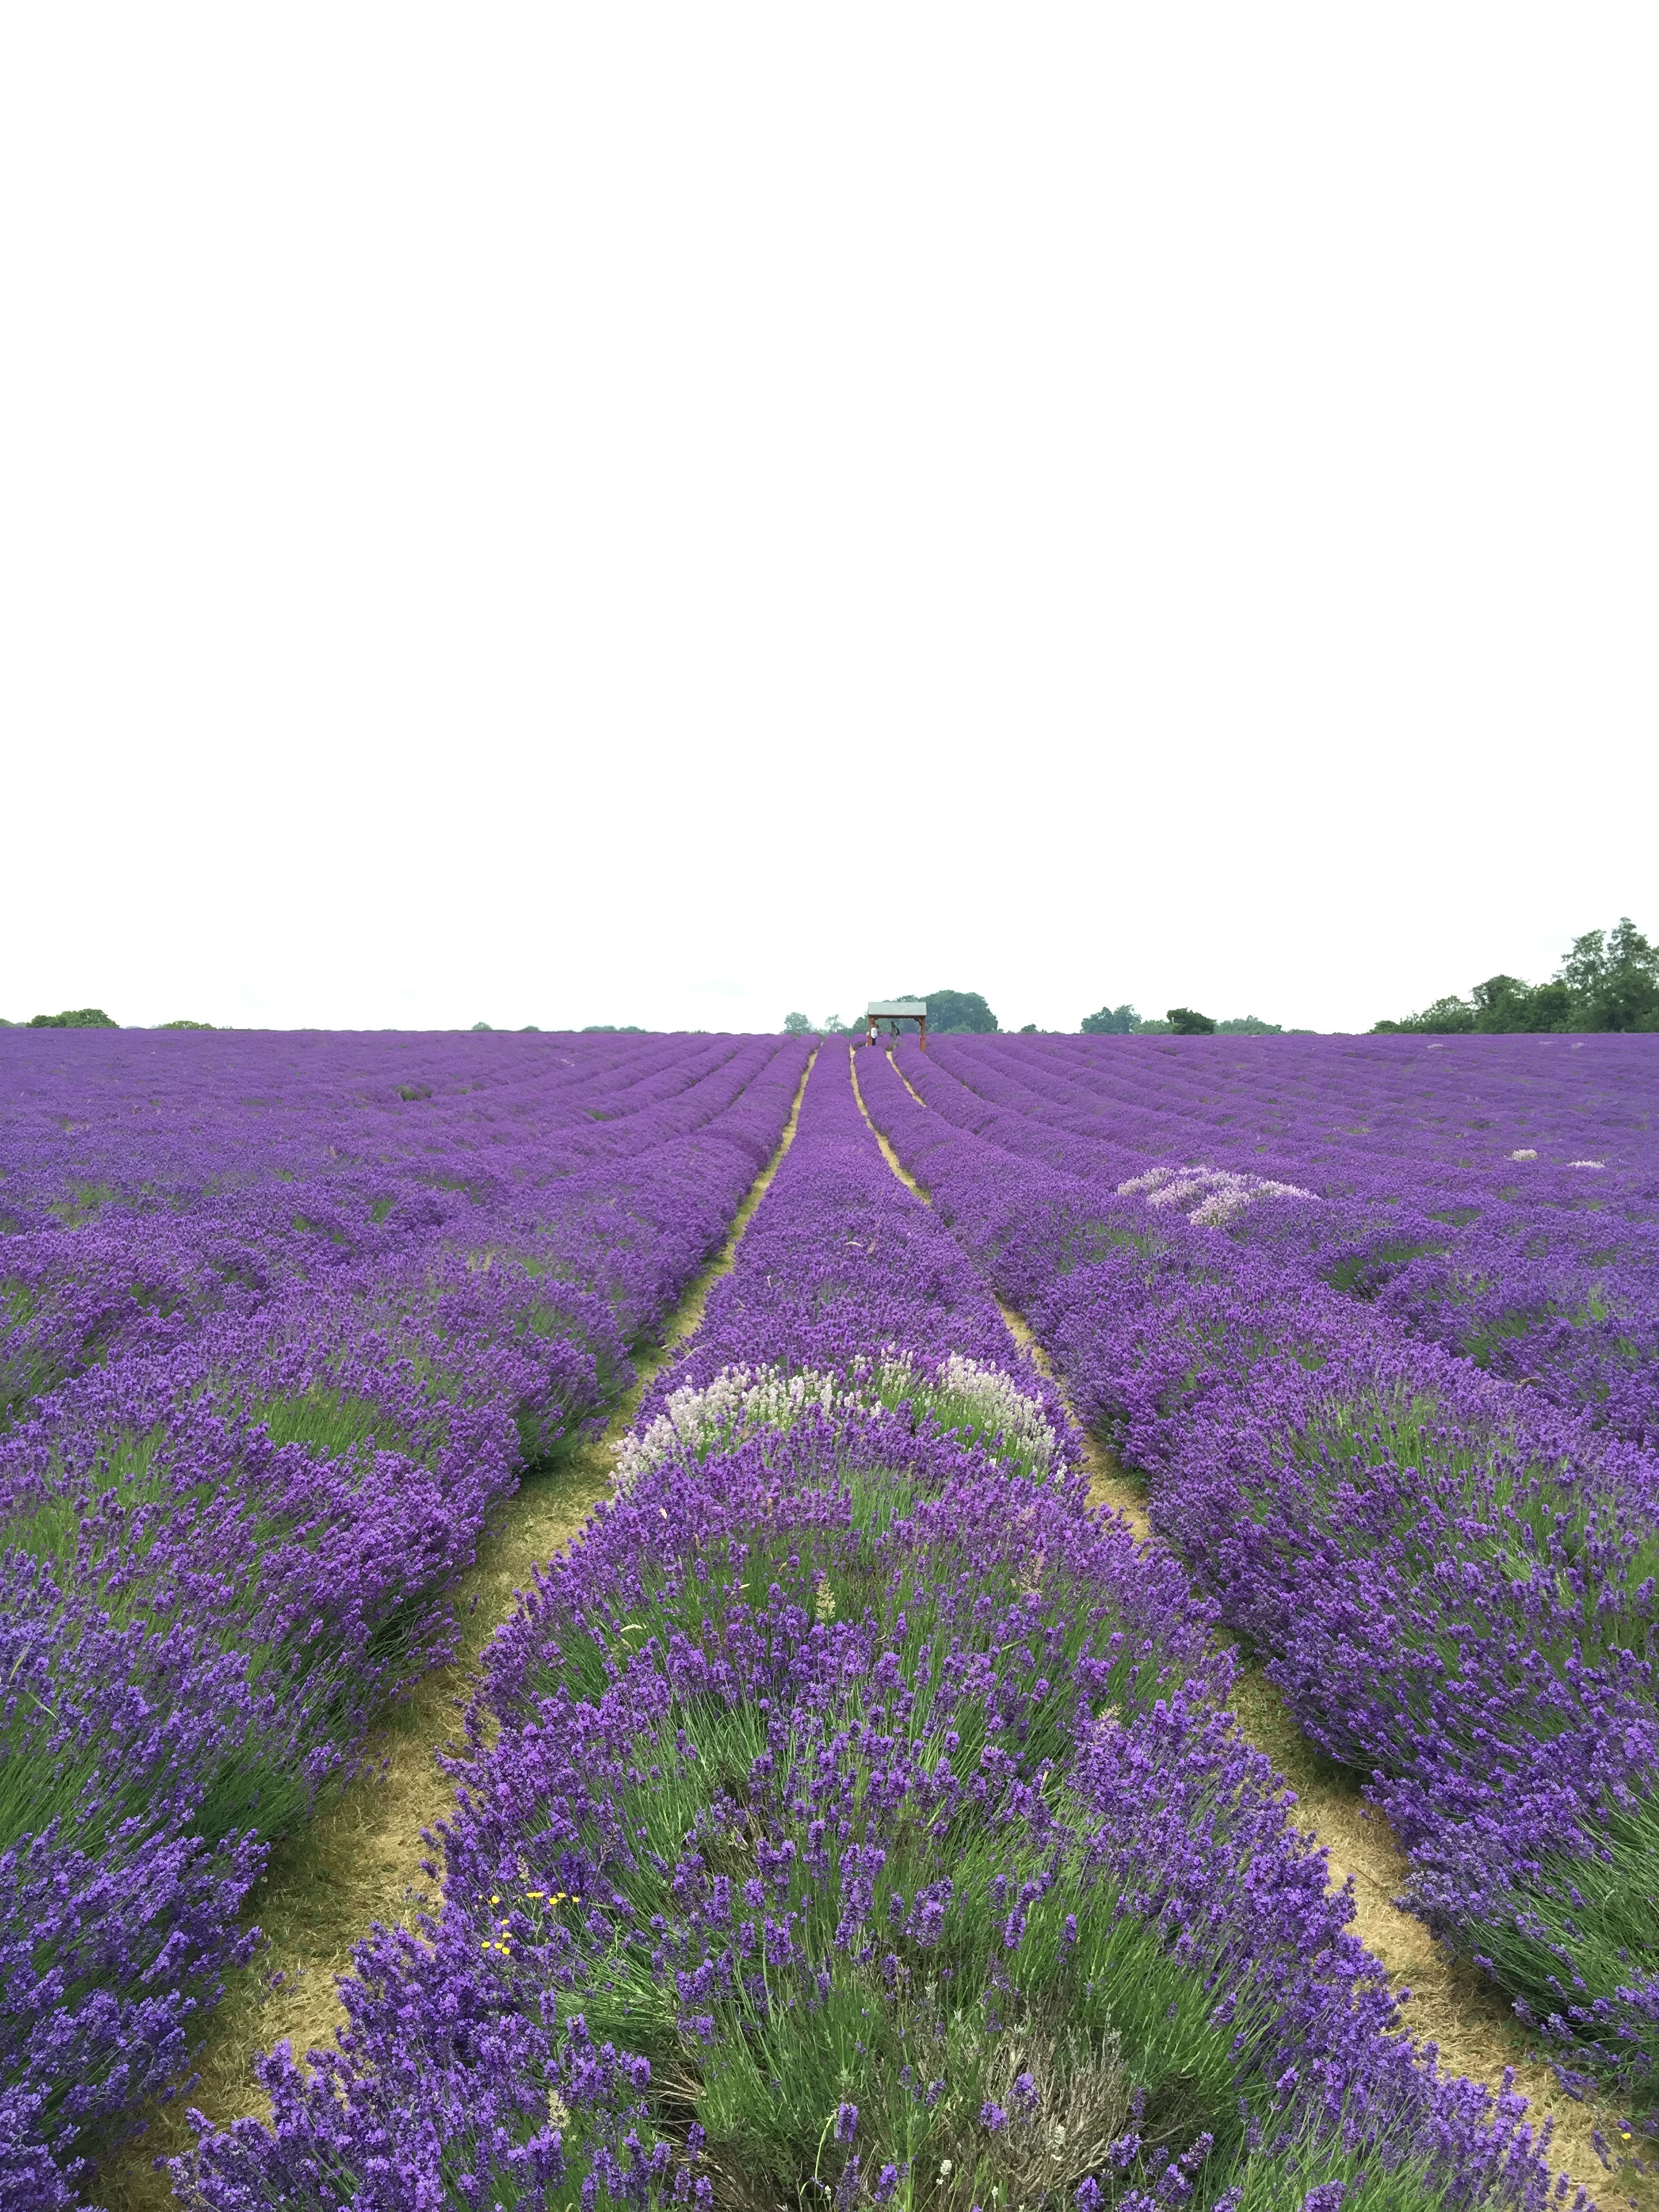
nature, plant, field, meadow, prairie, flower, purple, bloom, scenic, natural, soil, lavender, outdoors, grassland, fragrant, flowering plant, grass family, land plant, english lavender